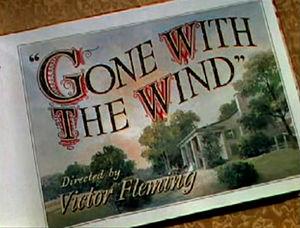
Eleanore Cammack "Cammie" King, née le 5 aout 1934 à Los Angeles et morte le 1ᵉʳ septembre 2010 à Fort Bragg, est une actrice enfant américaine. Sa carrière n'a duré que 4 ans mais elle a joué dans deux films majeurs de l'époque, Autant en emporte le vent, dans lequel elle interprète Bonnie Blue Blue Butler, et Bambi, dans lequel elle prête sa voix à Féline jeune.
Dans la série d'animation américaine Les Simpson, les épisodes contiennent presque tous des références culturelles, principalement à des films, mais également à des œuvres picturales célèbres, des œuvres musicales, des bandes dessinées, des œuvres littéraires, d'autres séries, des évènements historiques, ou bien encore à des légendes urbaines.
Warner Bros. Pictures est l'une des plus grandes sociétés de production et de distribution au monde, pour le cinéma et la télévision. C'est une filiale de WarnerMedia dont le siège social se situe à New York. Warner Bros. Pictures a elle-même plusieurs filiales dont Warner Bros. Television, Warner Bros. Animation et bien d’autres.